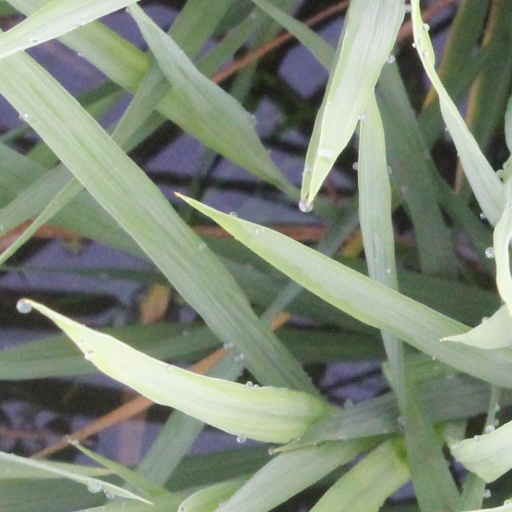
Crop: rice